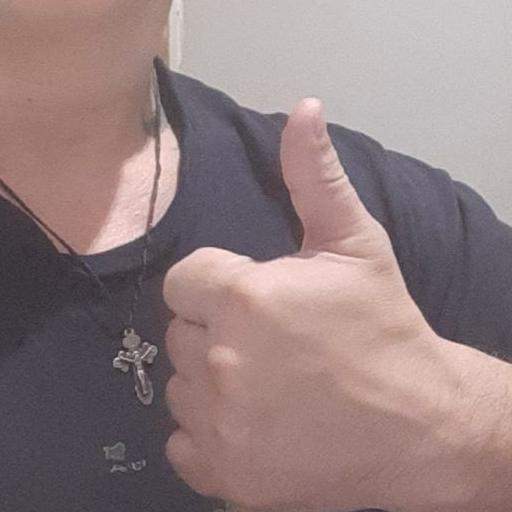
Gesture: like